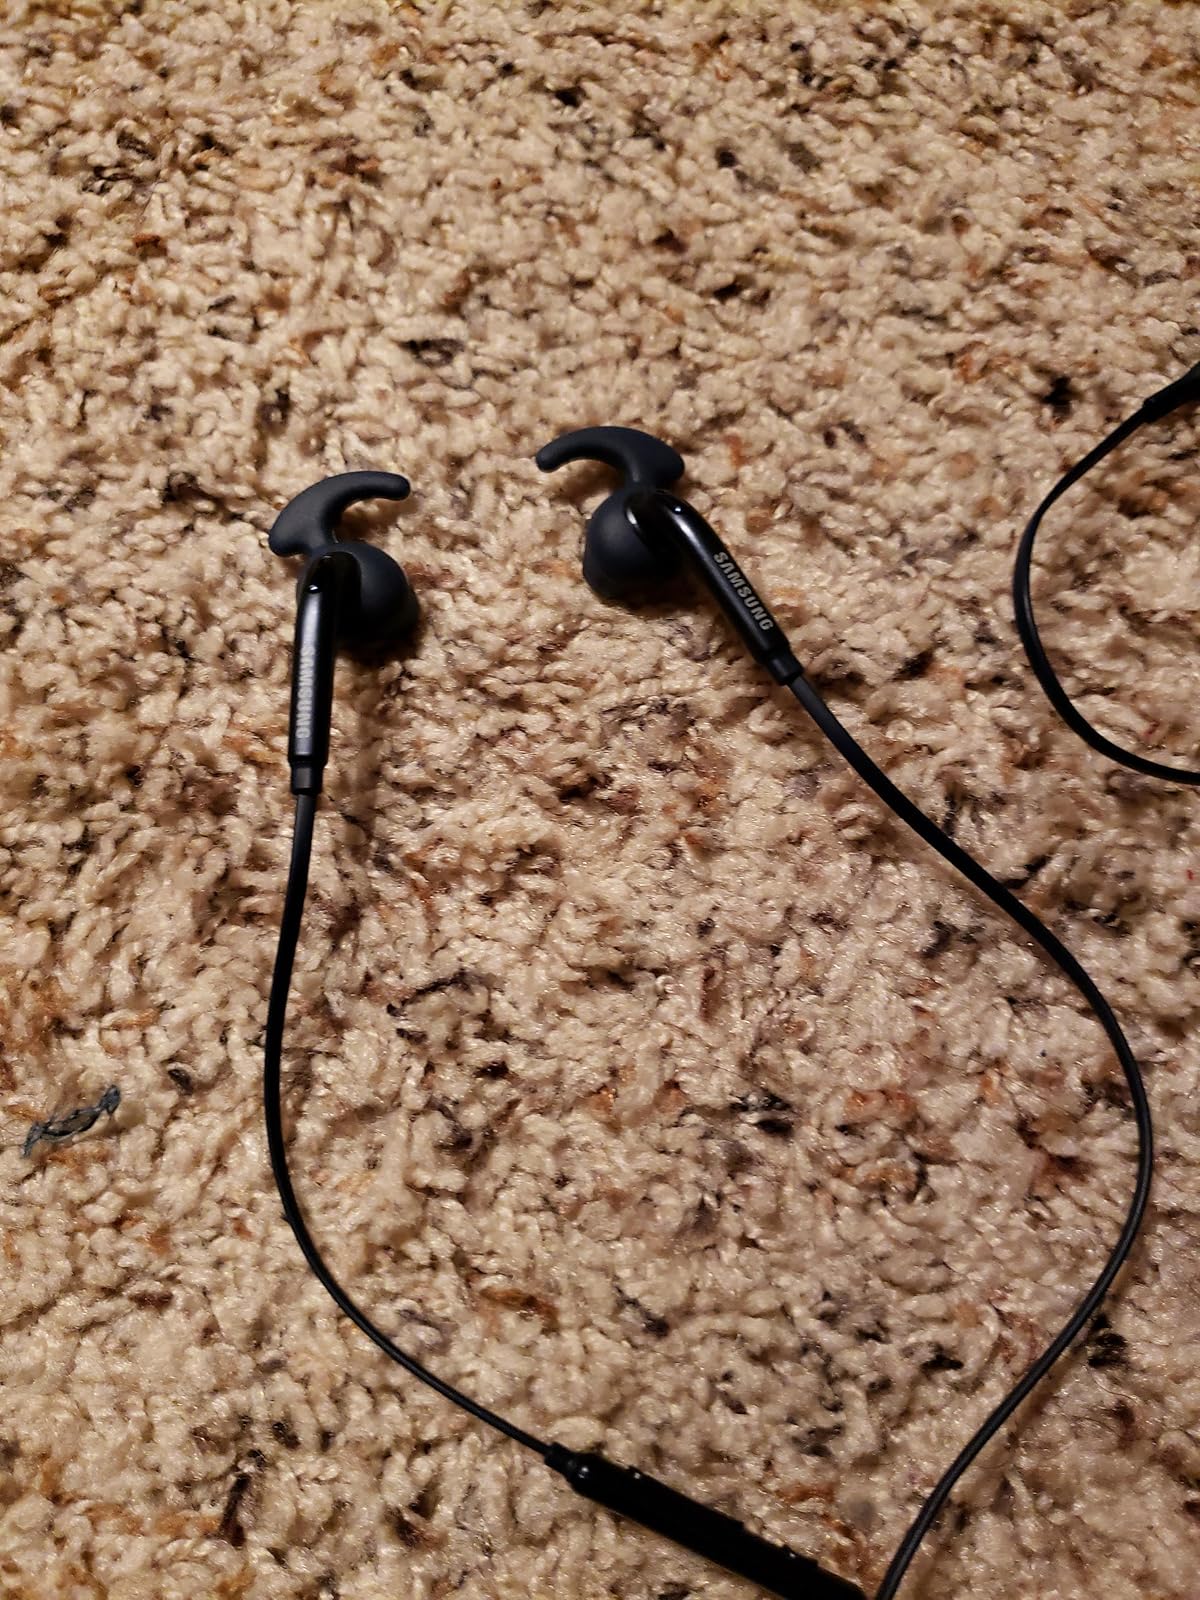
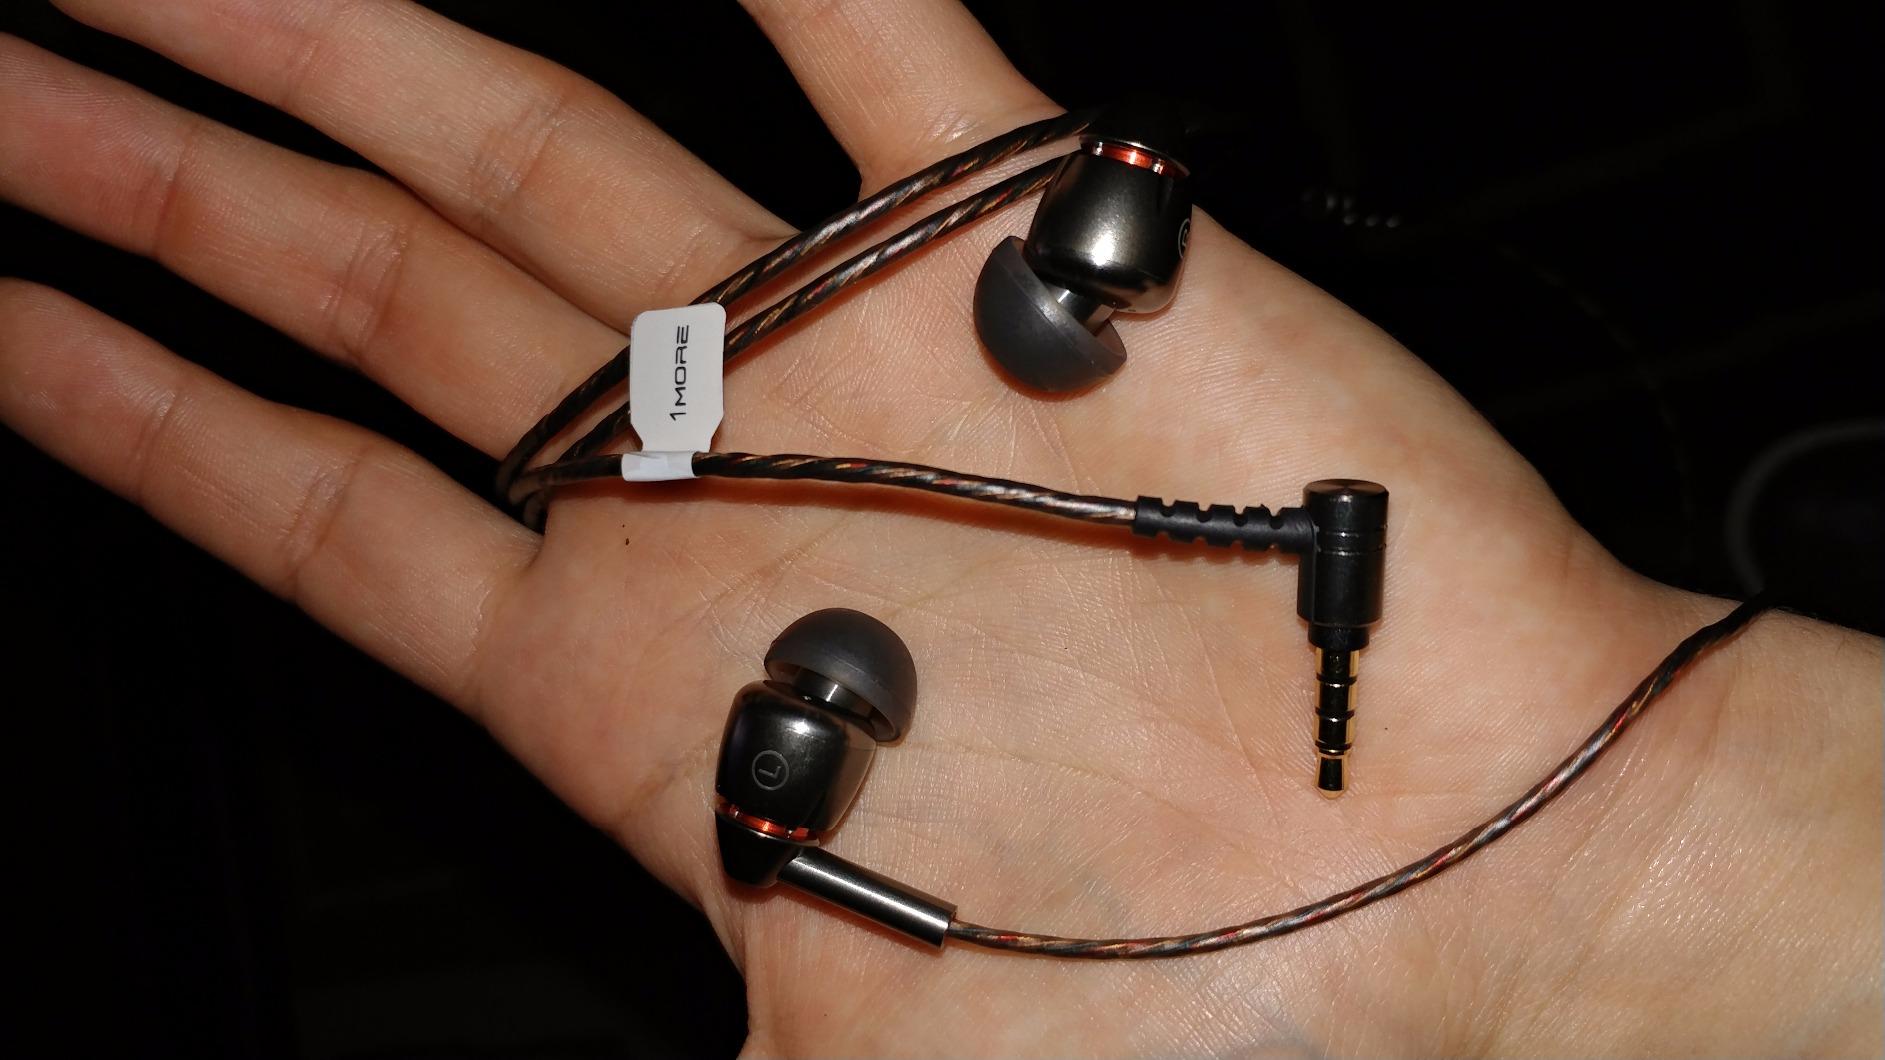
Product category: headphones
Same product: no